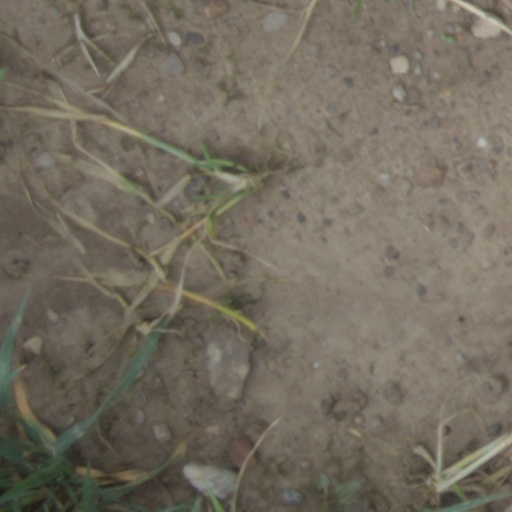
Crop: wheat